Timothy J. Keating

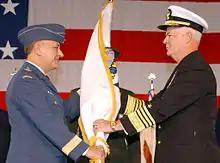
Keating "(right)" assumes command of NORAD, receiving the command guidon from Canadian General Charles R. Hennault on November 5, 2004.

Keating returned to the Naval Military Personnel Command in September 1995 as Director, Aviation Officer Distribution Division (Pers 43). He then served as the deputy director for Operations (Current Operations/J33), with the Operations Directorate of the Joint Staff (JS J-3) in Washington, D.C., from August 1996 until June 1998. He assumed command of Carrier Group Five, home ported in Yokosuka, Japan, in June 1998, embarking aboard both and . In September 2000, Admiral Keating reported to OPNAV in Washington as Deputy Chief of Naval Operations for Plans, Policy and Operations (N3/N5). In February 2002, he assumed command of United States Naval Forces Central Command and United States Fifth Fleet in Manama, Bahrain. From October 13, 2003, to October 21, 2004, Keating served as the Director, Joint Staff. Keating commanded of United States Northern Command and the North American Aerospace Defense Command from 5 November 2004 to 23 March 2007. Keating became Commander, United States Pacific Command on 26 March 2007. He served as ComPac until 19 October 2009, just before his retirement.